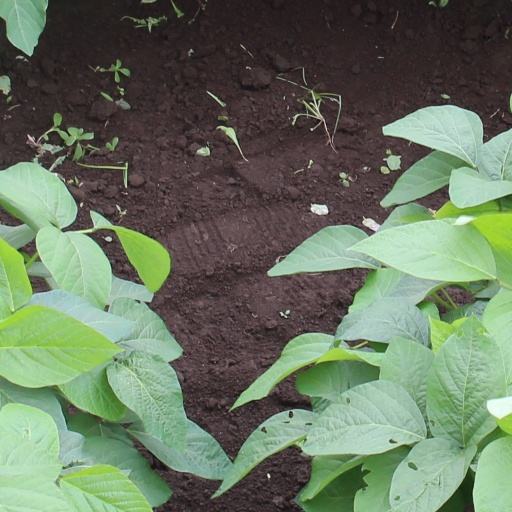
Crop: soybean